Billy Sullivan (businessman)

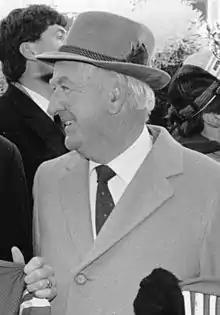
Billy Sullivan in 1985

William Hallissey Sullivan Jr. (September 13, 1915 – February 23, 1998) was an American businessman who owned the Boston Patriots franchise from their inception in the American Football League (AFL, 1960–1969) until their sale, as the New England Patriots of the National Football League (NFL), to Victor Kiam in 1988.